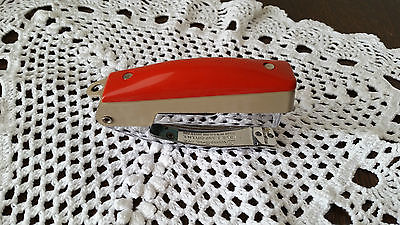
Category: stapler